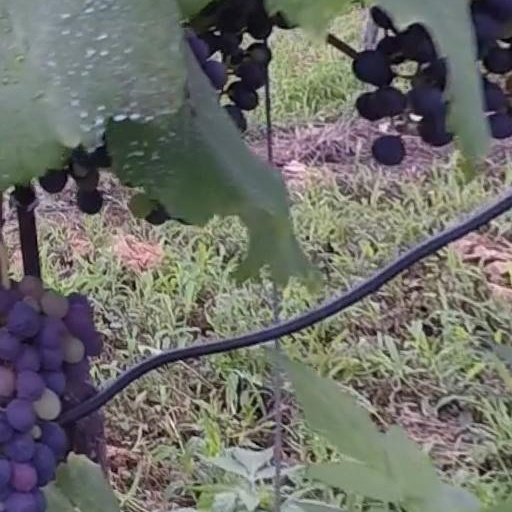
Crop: grape